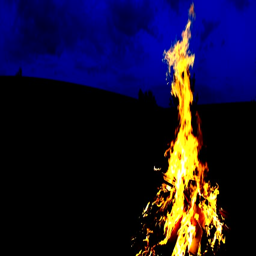
bonfire on backyard in the dark background